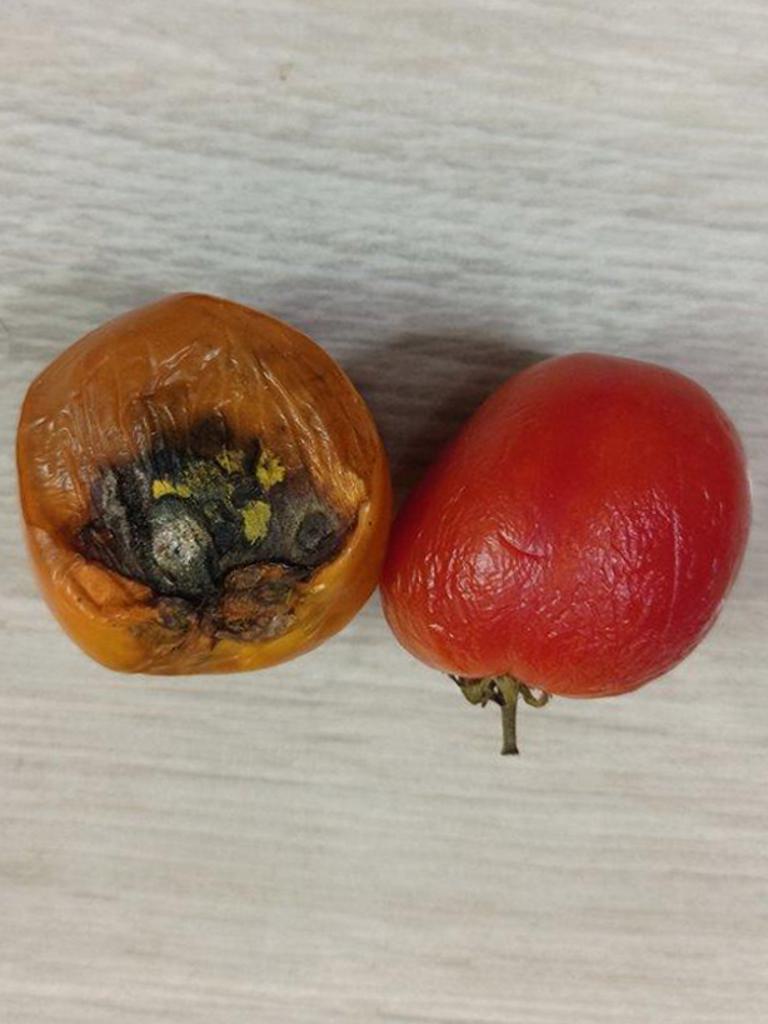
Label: Rotten